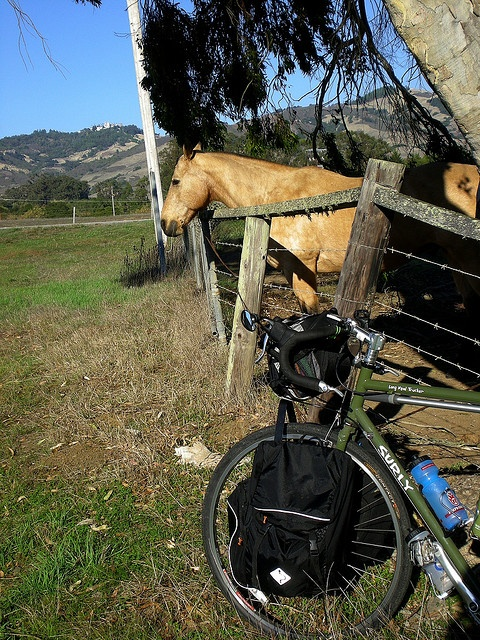
A bike and backpack next to fence with a horse inside.
A bike parked next to a pen with a brown horse.
a horse stands behind a fence with his head sticking out of it
A horse with it's head over a wooden fence with a bicycle parked in the foreground.
A bicycle is leaning against the horse's pen.